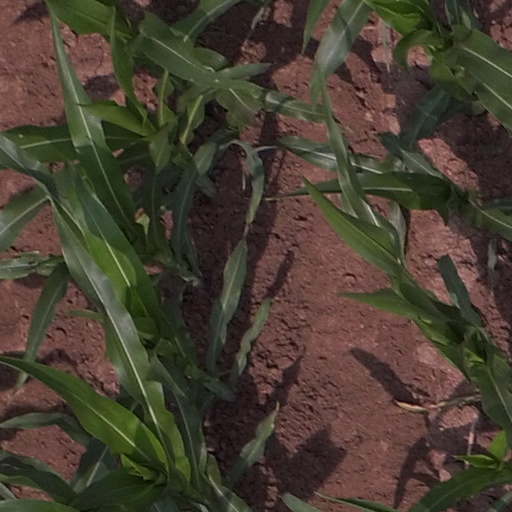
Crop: maize; corn